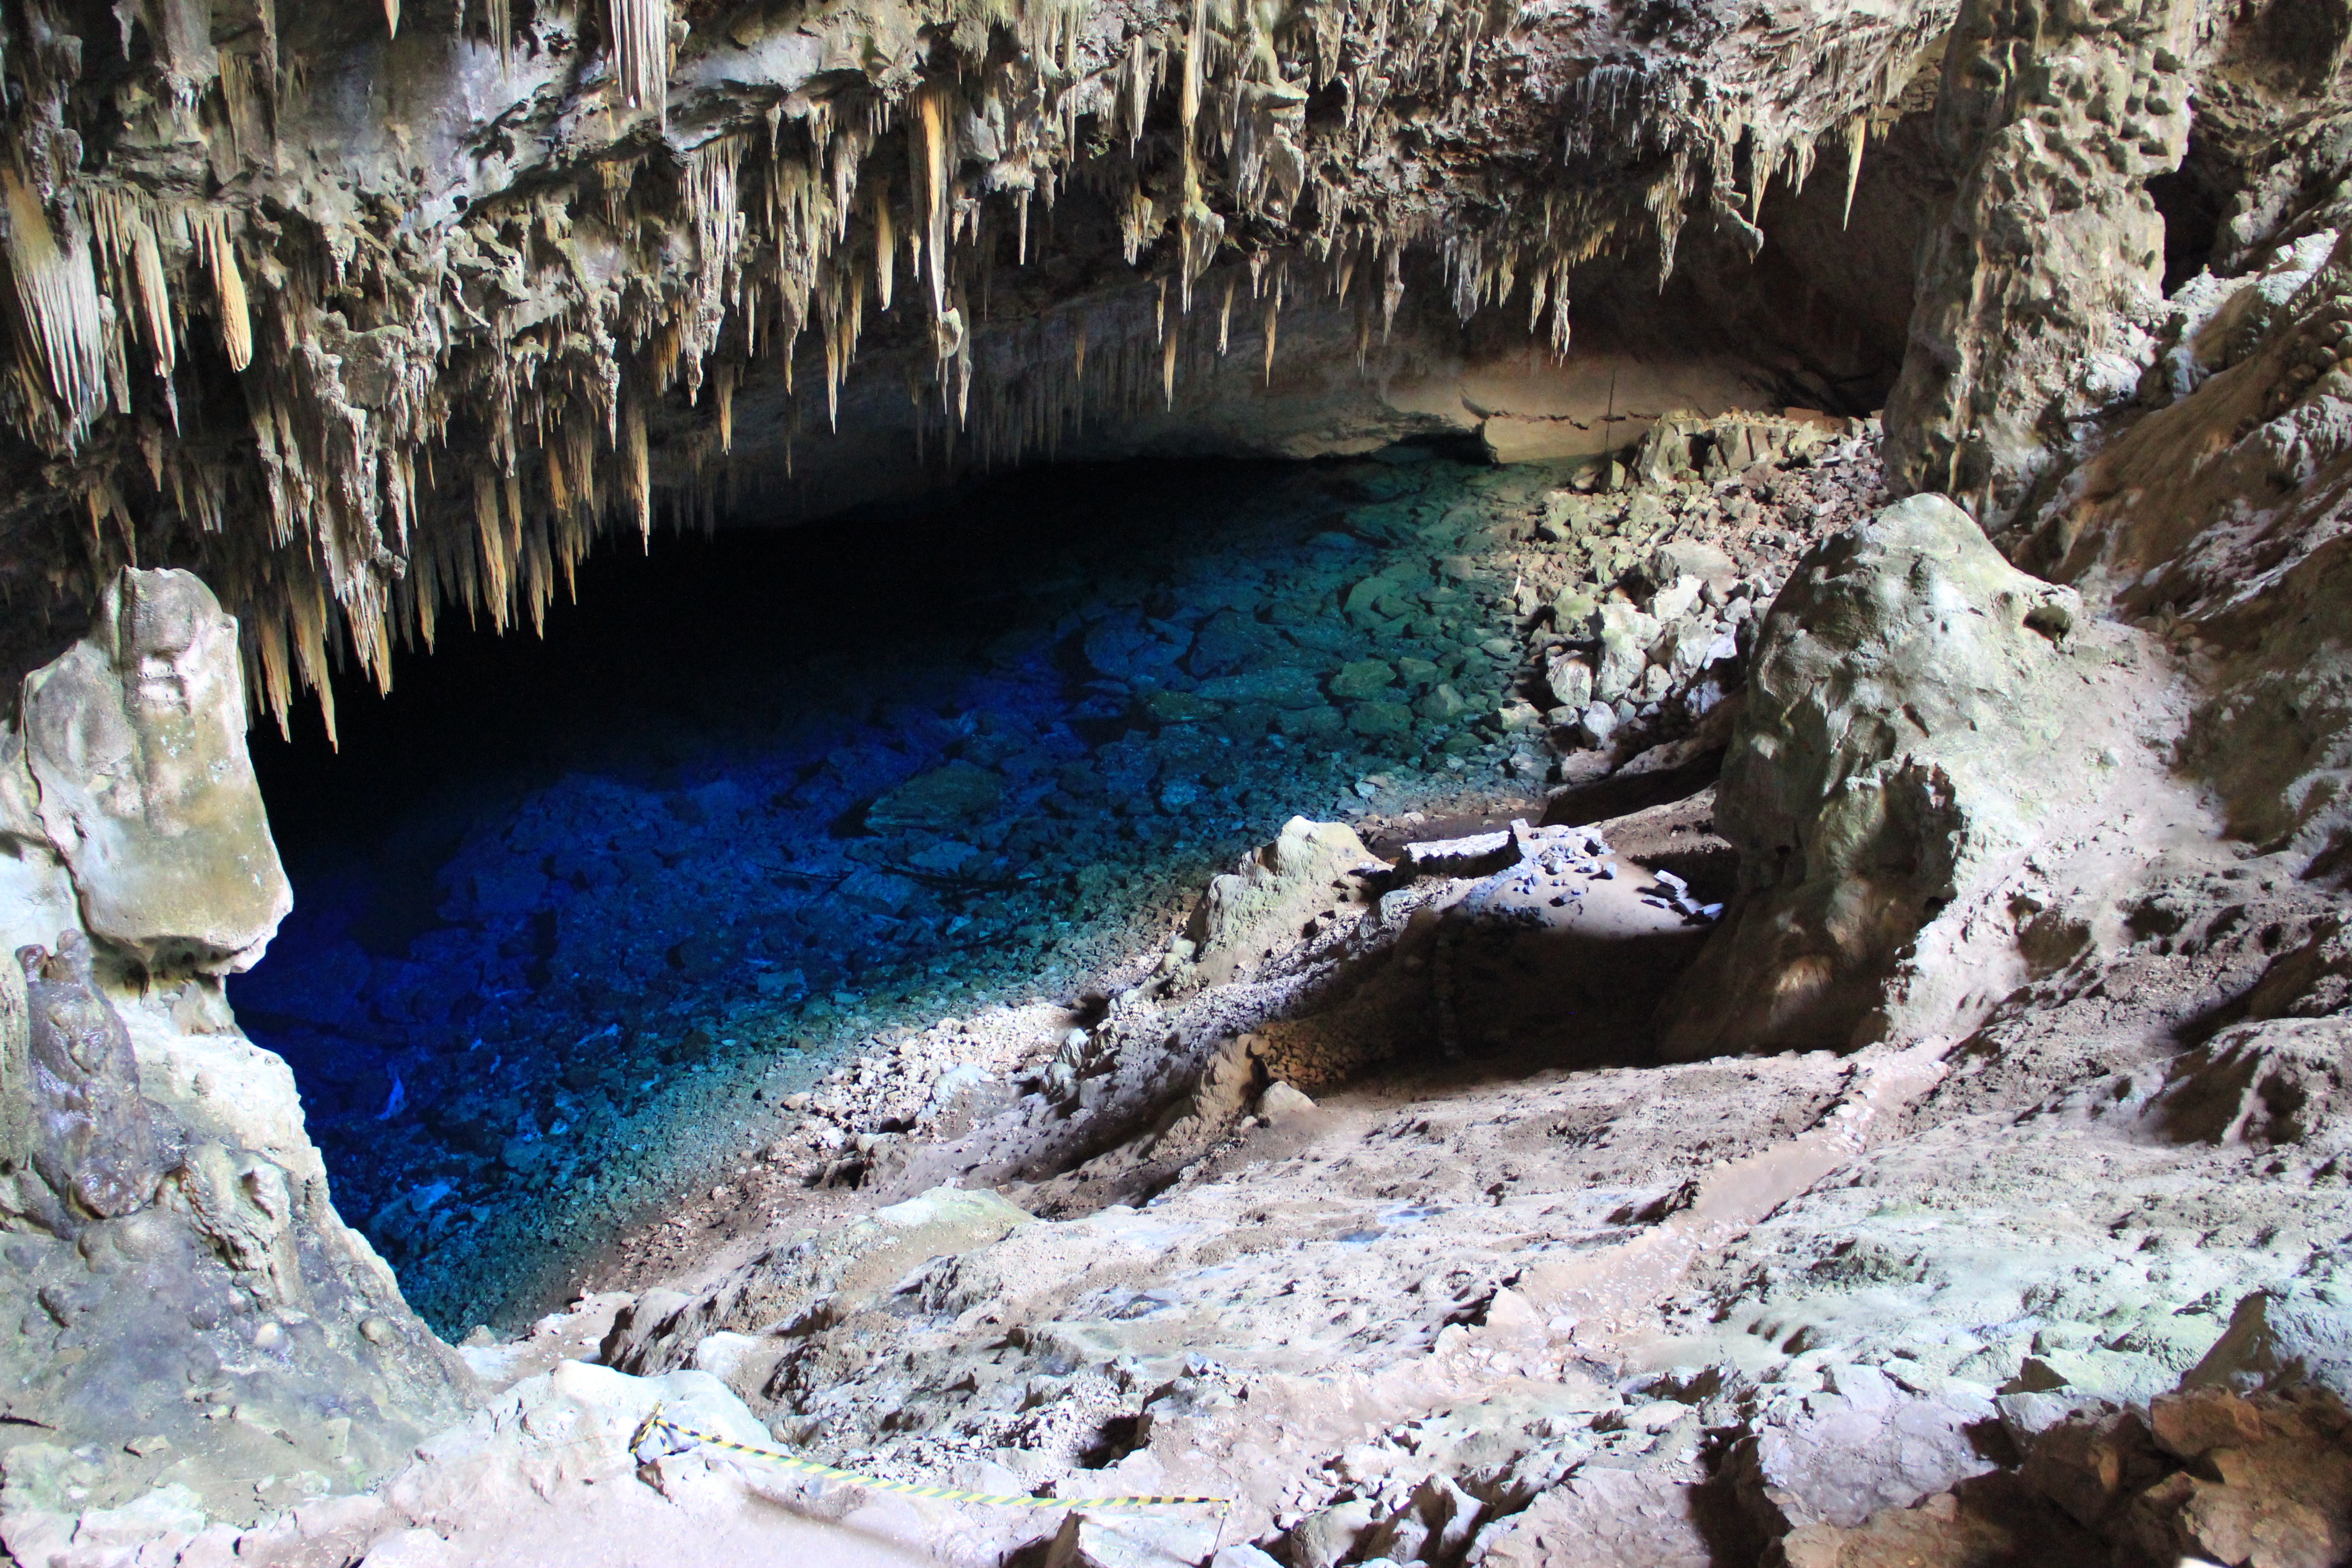
water, rock, formation, cave, lagoon, cavern, geology, wadi, landform, sea cave, geographical feature, pit cave